Ponnambalamedu

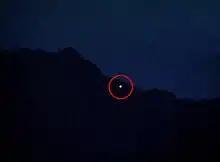
Makaravilakku ("Holy flame") shown lit atop Ponnambalamedu

Ponnambalamedu is where the fire lit event of Makaravilakku is conducted secretly by the Travancore Devaswom Board annually in the presence of nearly half a million pilgrims annually. It is a summit in the Western Ghat mountain ranges of Pathanamthitta District, Perunad grama panchayat, Kerala, India. It is located near the Sabarimala Ayyappan temple.